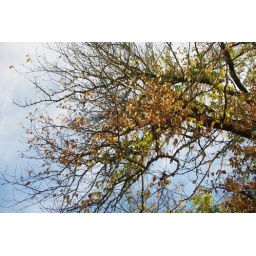
Harndorf - tree in main street